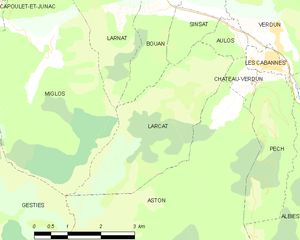
Carte des communes françaises: Larcat